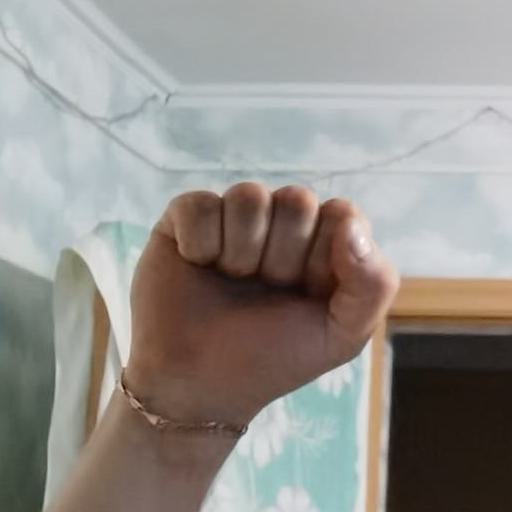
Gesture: fist